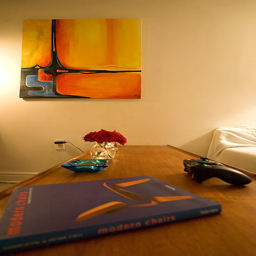
The painting's colors are echoed in some of the tabletop objects.
A slim desk contains a book a flower and a Xbox controller
A book sitting on a table next to a game controller.
A book on a long wooden table with a modern painting on the wall behind it
A book and other items sitting on a desk with a modern painting in the background